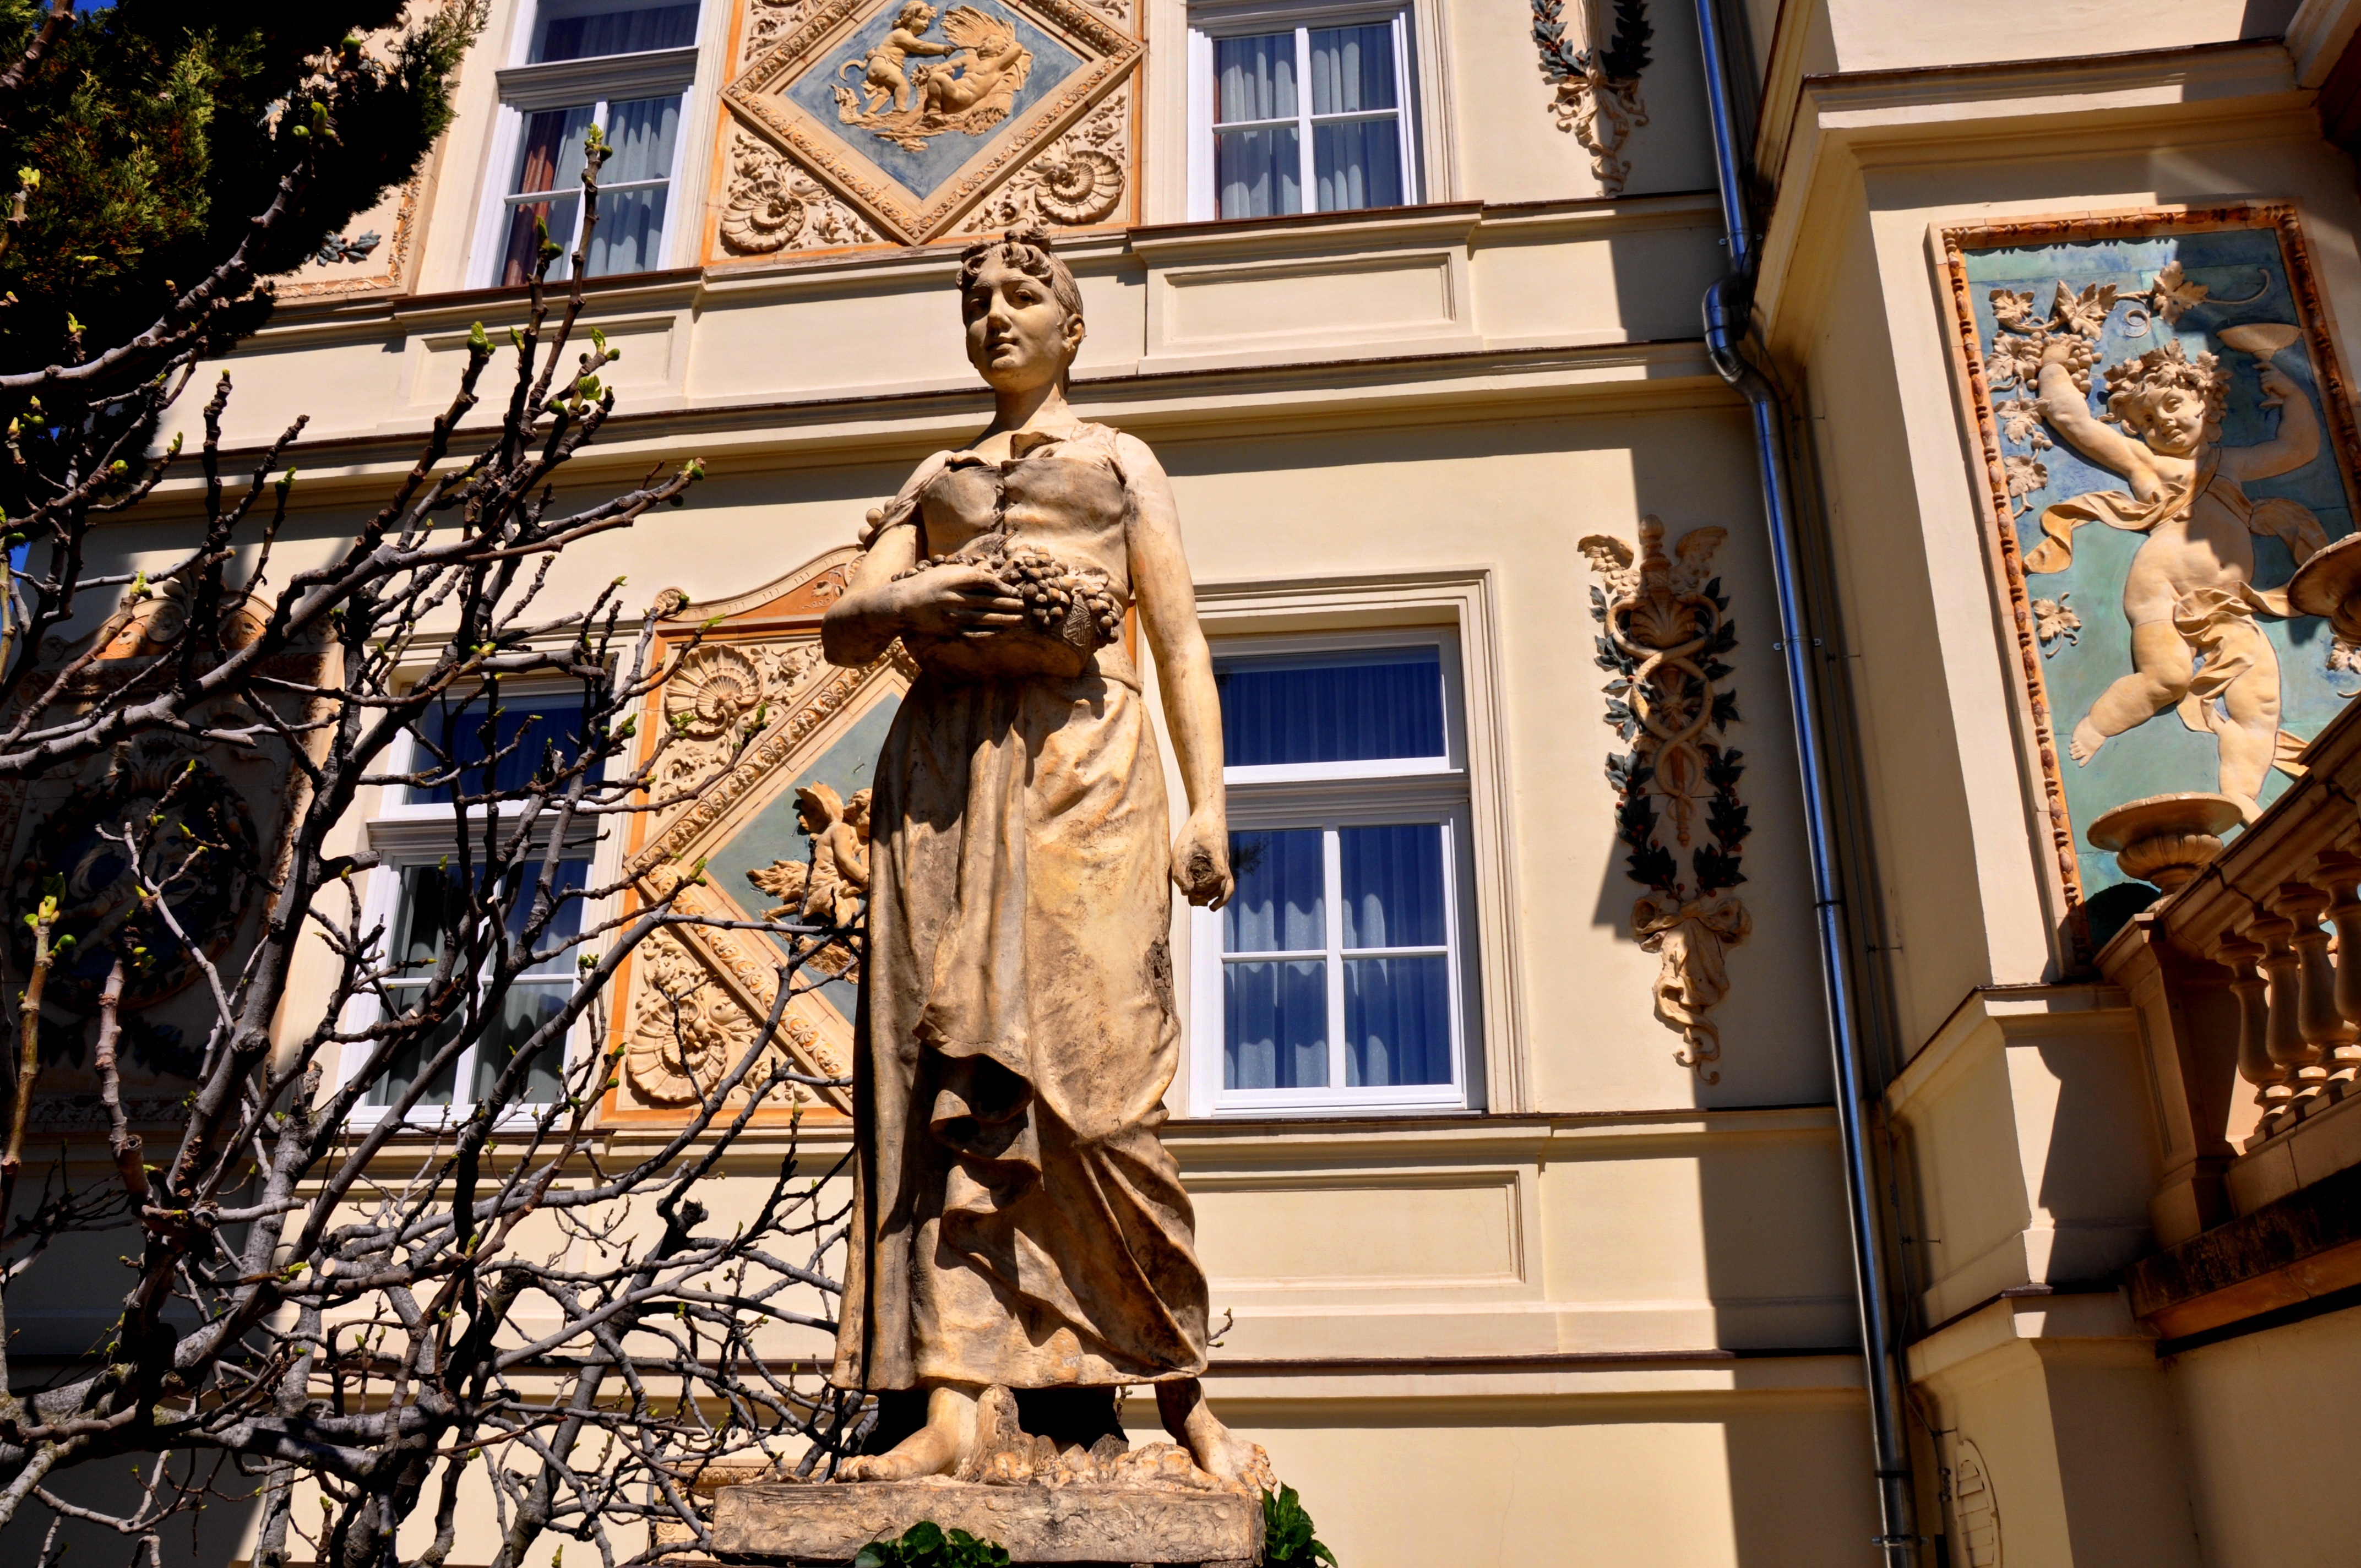
monument, statue, art, tourist attraction, pecs, ancient history, female statue, mta headquarters